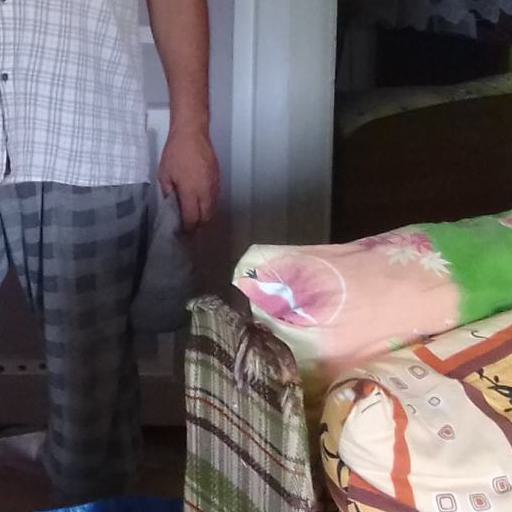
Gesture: no_gesture